Kowada Station

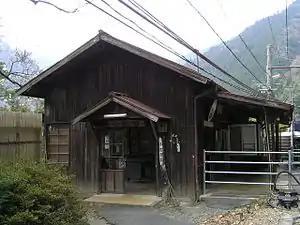
Kowada Station in April 2005

is a railway station on the Iida Line in Tenryū-ku, Hamamatsu, Shizuoka Prefecture, Japan, operated by Central Japan Railway Company (JR Central). It is one of Japan's most well-known "hikyō" stations.